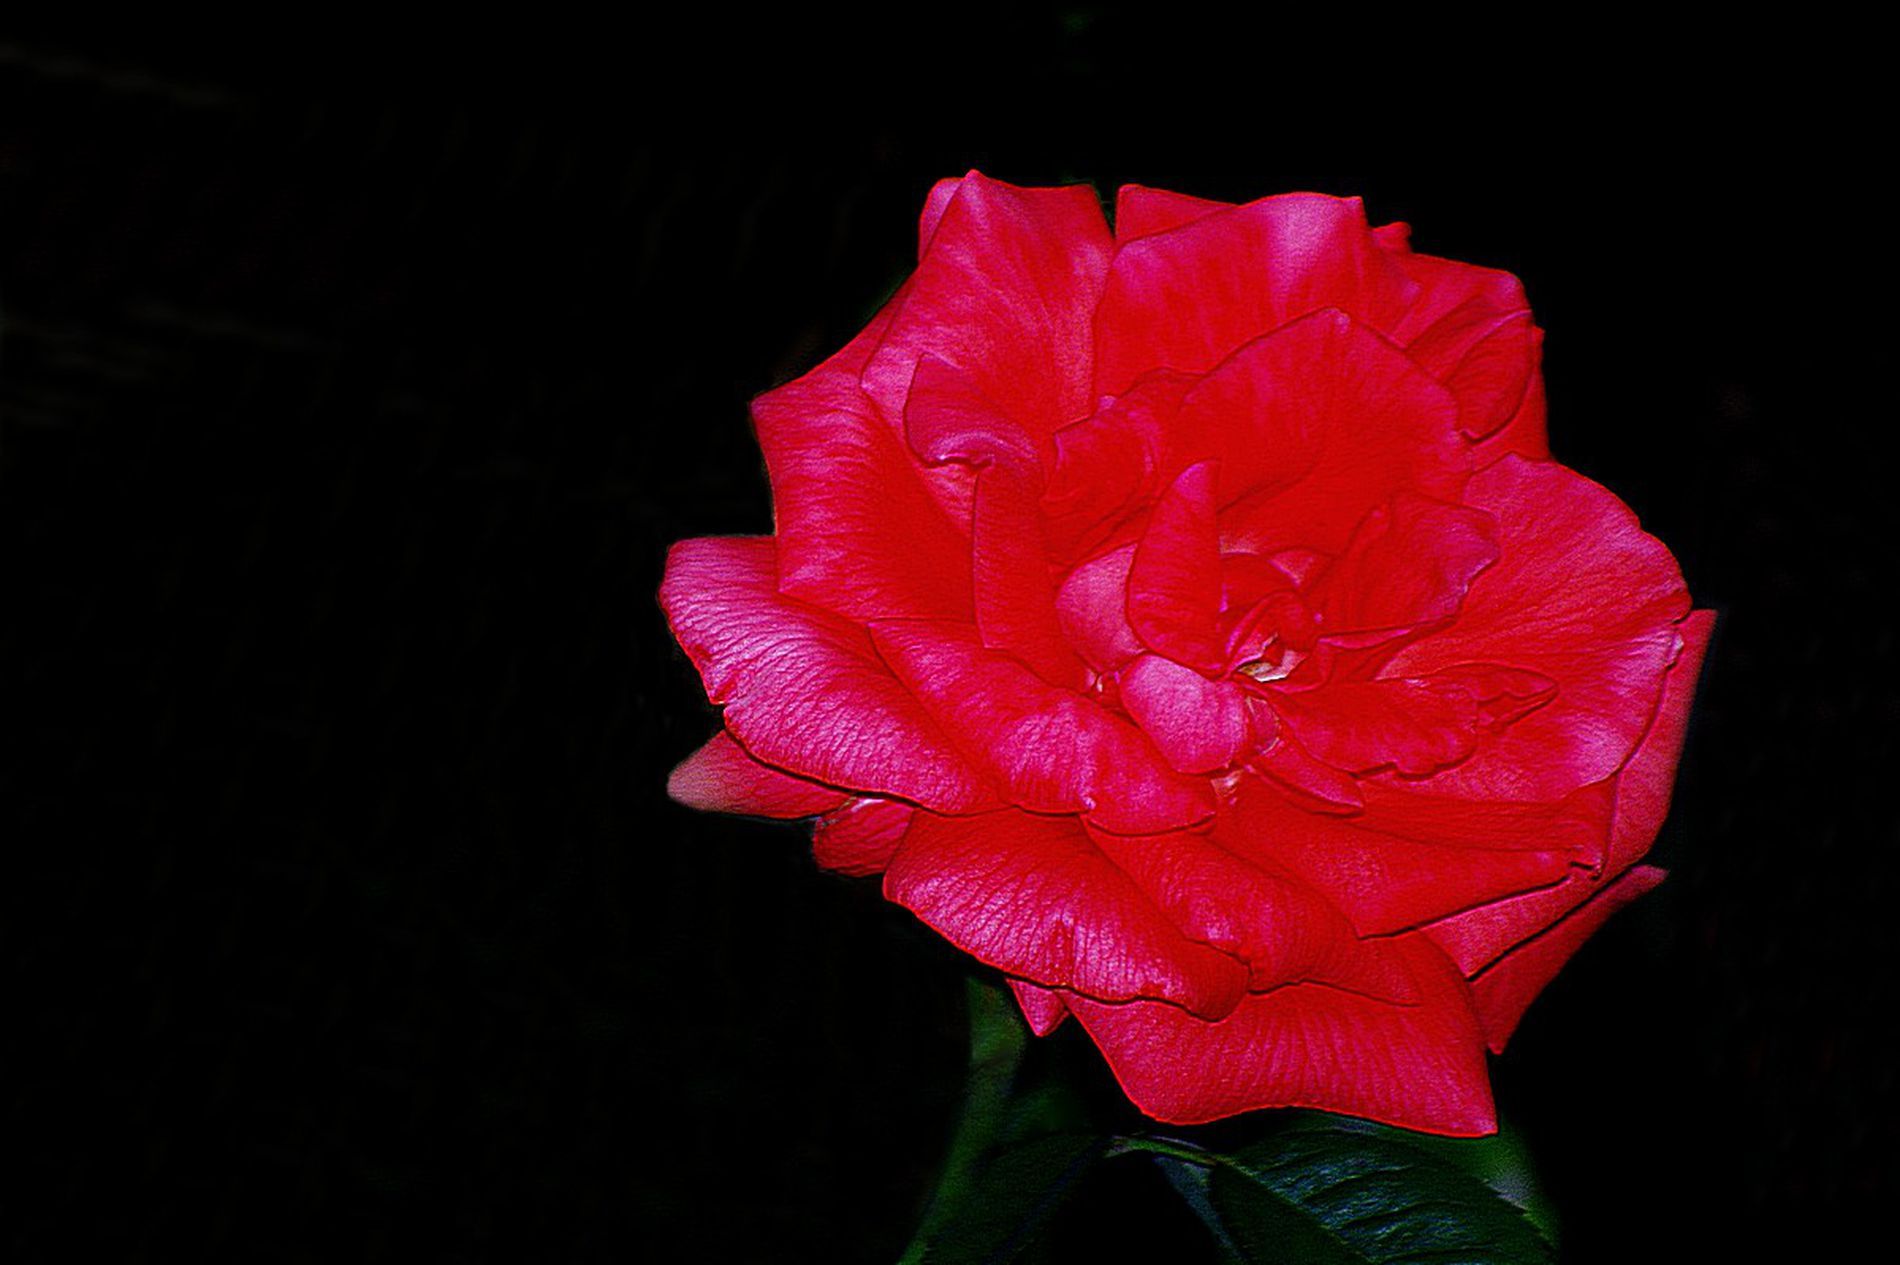
A flower blooms in the dark
Large red rose with clear details against a black background under soft pink light and green leaves below
The image shows a large red rose in clear detail against a black background under soft pink light and green leaves below. Shot from a front-facing angle, the detail of the petals is clearly visible. The light is focused on the rose, creating a calm atmosphere. The black background adds depth and visual tranquility. The color palette is limited to red, pink, and black, enhancing the calm mood.
Labels: Flower, Plant, Rose, Geranium, Petal, Acanthaceae, background, Leaves
Camera: PENTAX PENTAX K-7
Lens: smc PENTAX-FA 80-320mm F4.5-5.6
Aperture: F5.6
Exposure: 1/40 sec
ISO: 400
Focal length: 320.0 mm